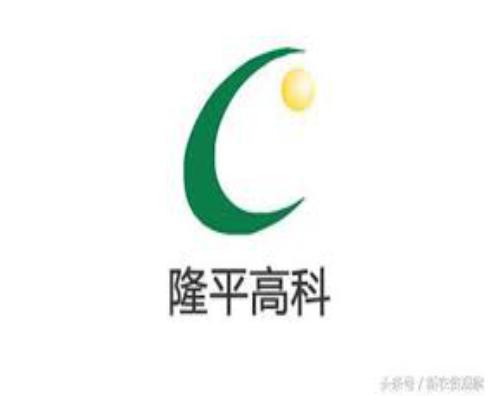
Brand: longping
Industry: Others